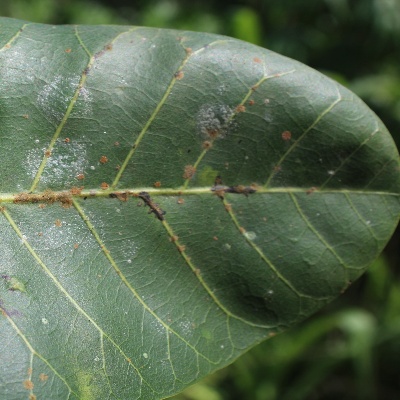
Crop: Cashew
Condition: red rust